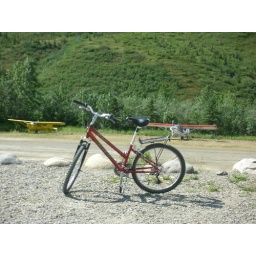
Airplanes by air field on bike ride